Prince Gustaf (film)

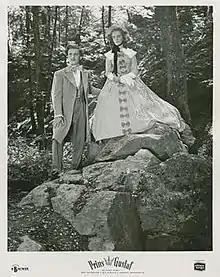

Prince Gustaf (Swedish: Prins Gustaf) is a 1944 Swedish historical film directed by Schamyl Bauman and starring Alf Kjellin, Mai Zetterling and Lennart Bernadotte. The film portrays the life of Prince Gustav, Duke of Uppland, a member of the Nineteenth Century Swedish royal family who composed a number of celebrated songs. It was shot at the Centrumateljéerna Studios in Stockholm. The film's sets were designed by the art director Bibi Lindström.